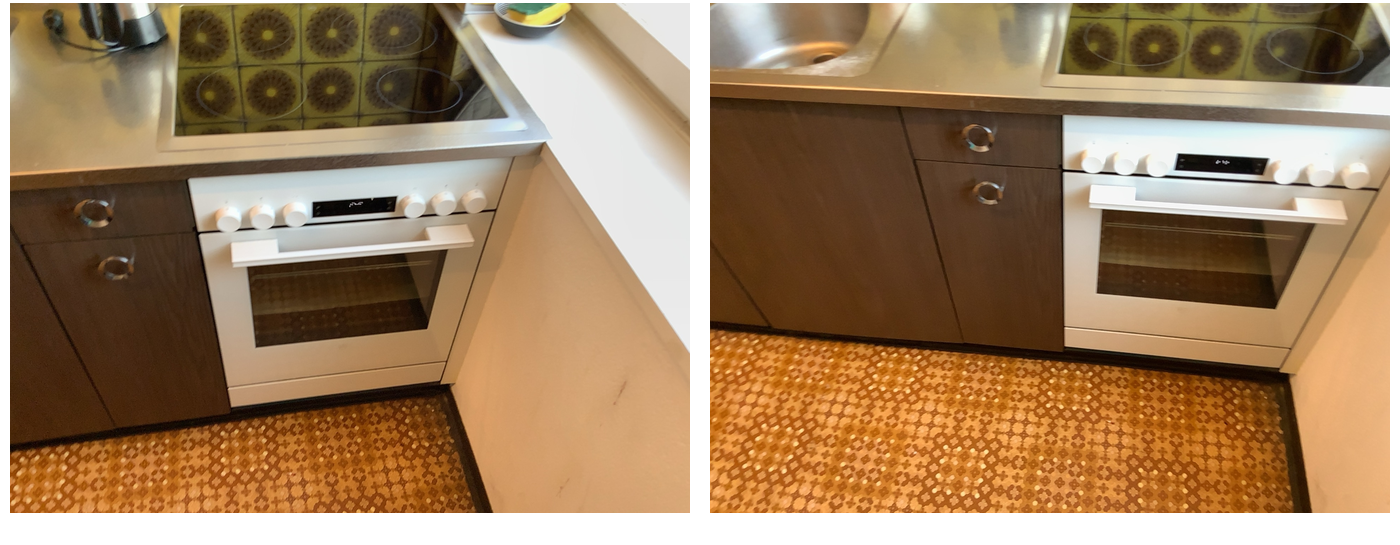Task instruction: Adjust the oven.
Answer: {"task_instruction": "Adjust the oven.", "nodes": ["knob1", "oven", "knob2", "knob3", "knob4", "knob5", "knob6"], "edges": [{"functional_relationship": "adjust", "object1": "knob1", "object2": "oven", "spatial_relations": ["higher_than", "right_of", "close"], "is_touching": true}, {"functional_relationship": "adjust", "object1": "knob2", "object2": "oven", "spatial_relations": ["higher_than", "right_of", "close"], "is_touching": true}, {"functional_relationship": "adjust", "object1": "knob3", "object2": "oven", "spatial_relations": ["higher_than", "right_of", "close"], "is_touching": true}, {"functional_relationship": "adjust", "object1": "knob4", "object2": "oven", "spatial_relations": ["higher_than", "behind", "close"], "is_touching": true}, {"functional_relationship": "adjust", "object1": "knob5", "object2": "oven", "spatial_relations": ["higher_than", "behind", "close"], "is_touching": true}, {"functional_relationship": "adjust", "object1": "knob6", "object2": "oven", "spatial_relations": ["higher_than", "behind", "close"], "is_touching": true}], "action_type": "rotate", "function_type": "parameter_adjustment"}